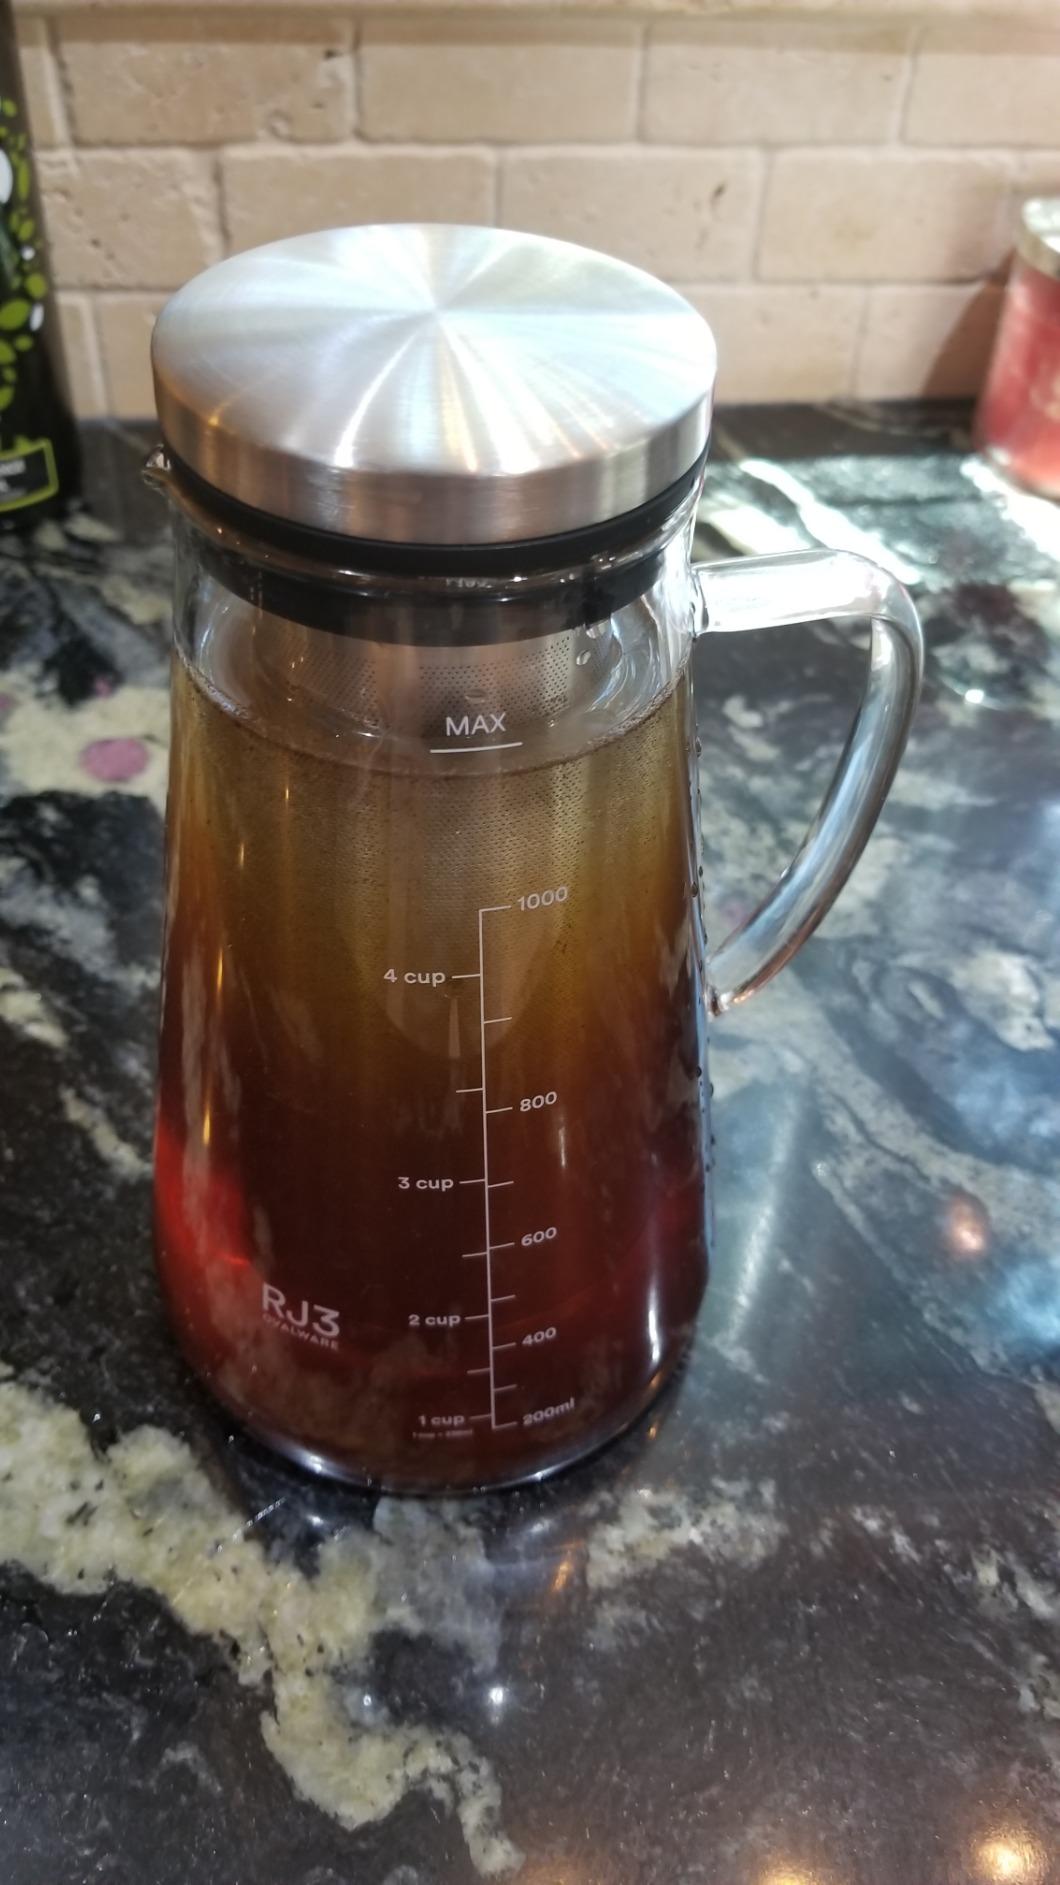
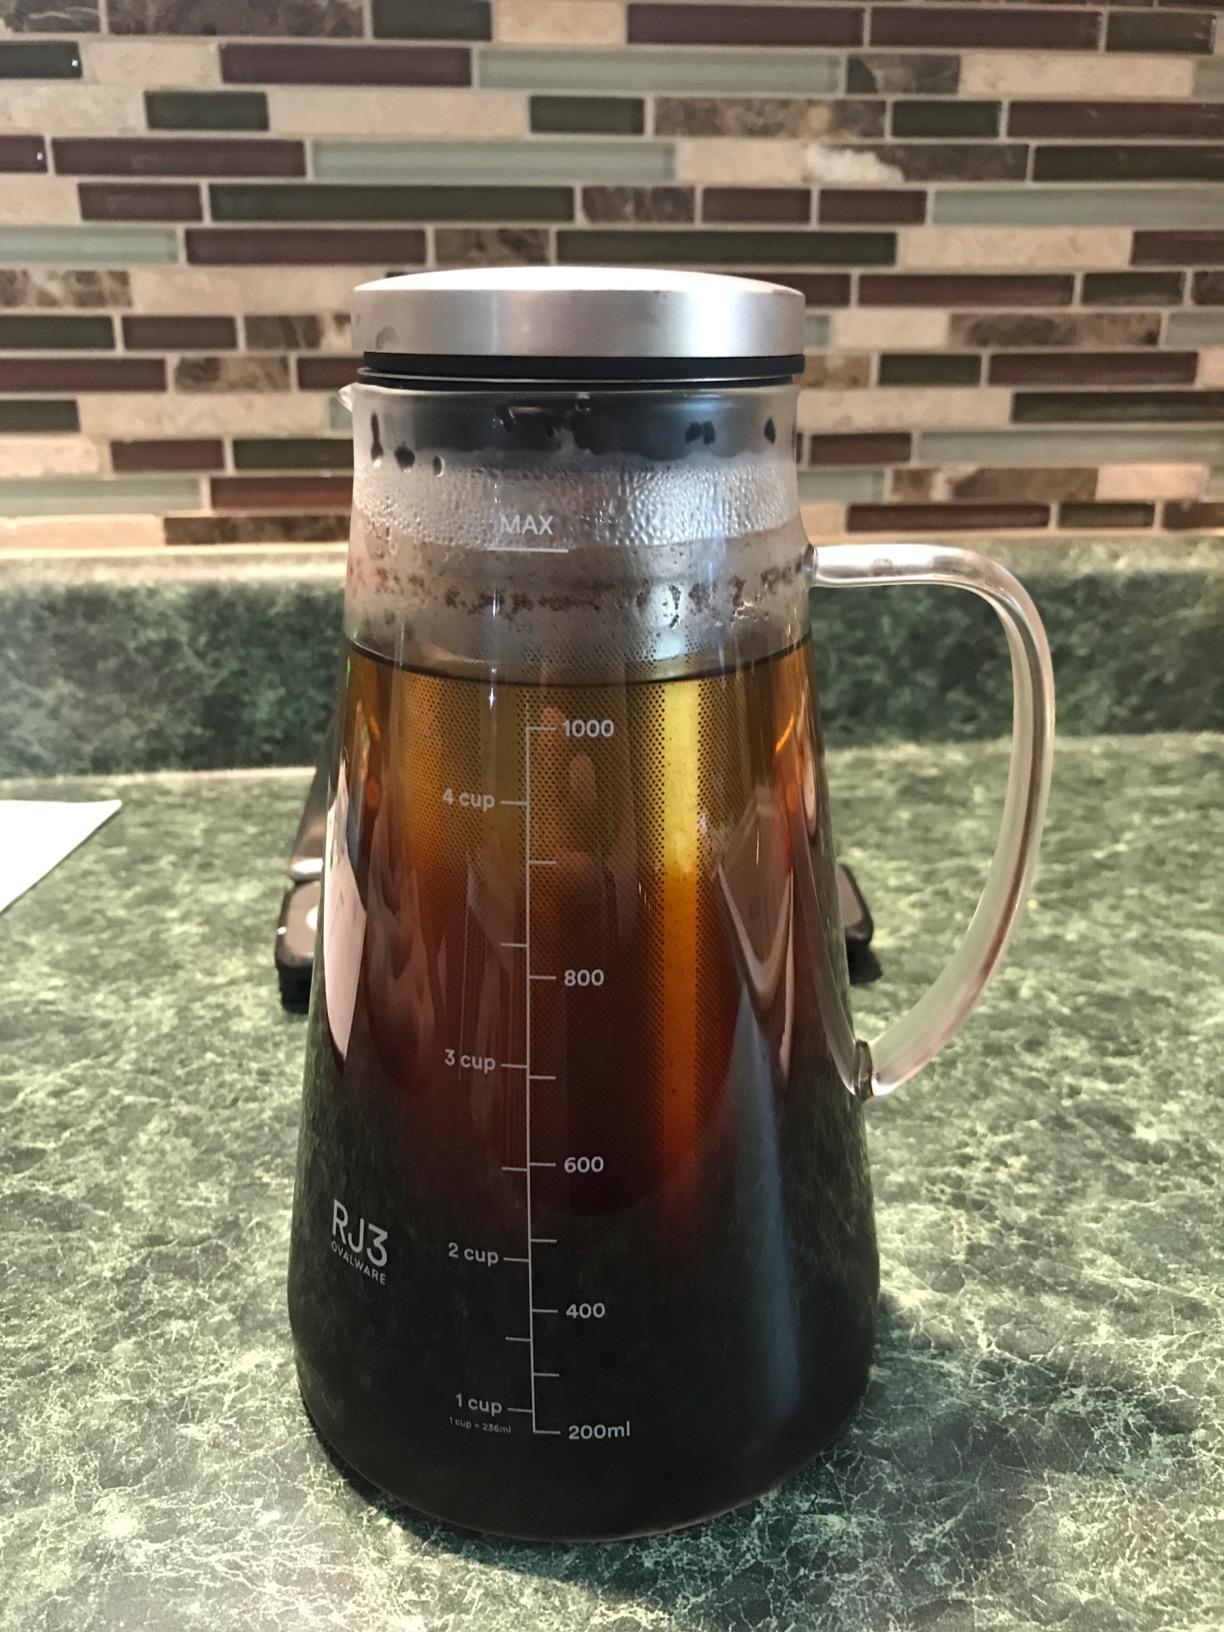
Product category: items_tea
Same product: yes